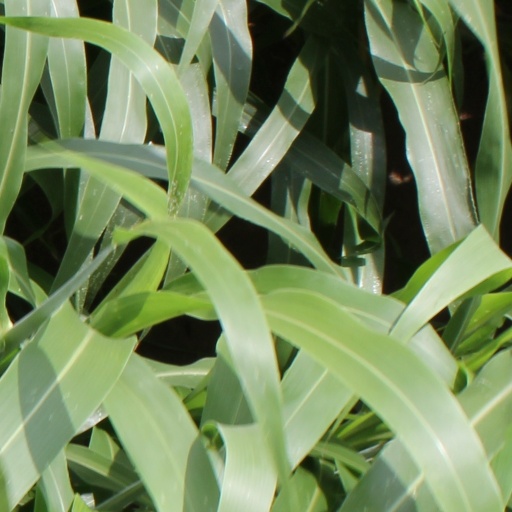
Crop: sorghum